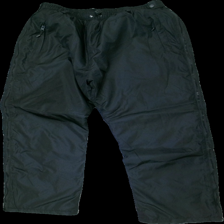
View: front
Type: Outerwear
Category: Unisex
Brand: Not in the list
Brand text on label: ICE
Colors: Black
Material: 100% polyester
Cut: Regular
Size: XL
Season: Winter
Smell: Minor
Price range: 100-150
Recommended usage: Reuse
Description: Black winter trousers